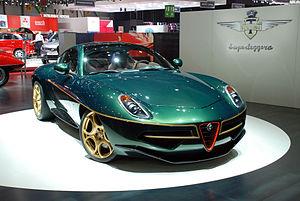
La Touring Superleggera Disco Volante 2012 est un concept car présenté au Salon international de l'automobile de Genève en mars 2012 par la Carrozzeria Touring. Ce prototype roulant a servi de base pour la conception de l'Alfa Romeo Disco Volante Touring de série.
Le Chantilly Arts & Elegance Richard Mille est un concours d'élégance d'automobiles bisannuel, qui se déroule dans le domaine du Château de Chantilly, dans l’Oise depuis 2014.